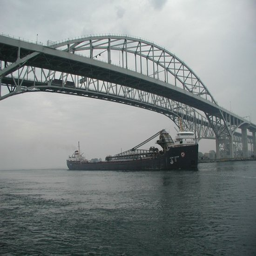
freighter in the fog under bridge